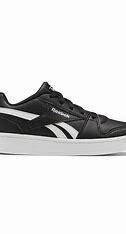
Brand: Reebok
Model: Royal Prime 2